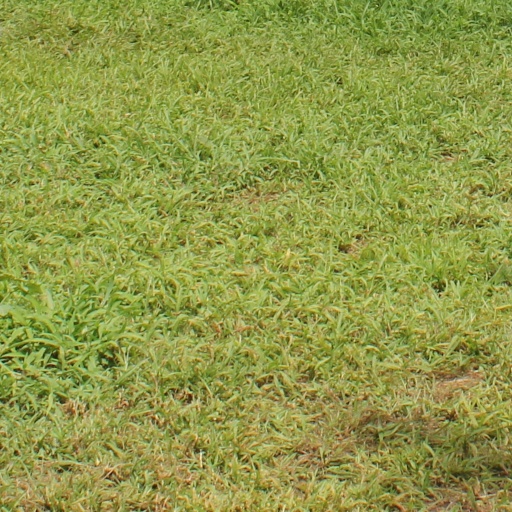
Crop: sorghum